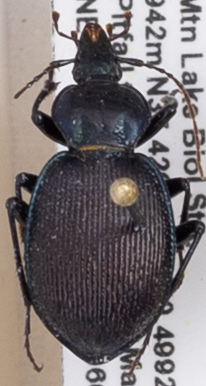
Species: Sphaeroderus stenostomus lecontei
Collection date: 2021-06-01
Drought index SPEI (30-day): -1.85
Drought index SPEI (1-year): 0.678
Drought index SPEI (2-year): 1.45